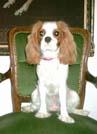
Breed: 207-n000026-Blenheim_spaniel